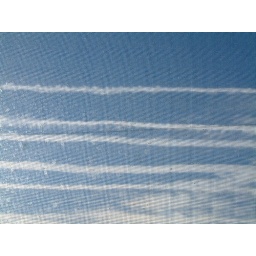
strange parallel contrails in the sky outside my front window a few days ago.